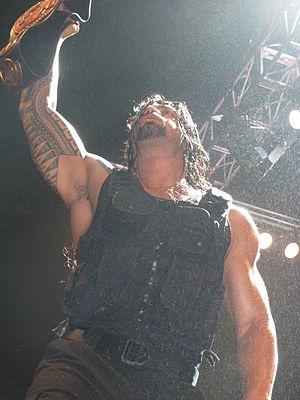
L'édition 2016 de WrestleMania est une manifestation de lutte professionnelle télédiffusée, visible en paiement à la séance, sur le WWE Network ainsi que gratuitement sur la chaîne de télévision française AB1 à 1 heure 15. L'événement, produit par la World Wrestling Entertainment, a eu lieu le 3 avril 2016 au AT&T Stadium à Arlington, dans l'État du Texas. Il s'agit de la trente-deuxième édition de WrestleMania, qui fait partie avec le Royal Rumble, SummerSlam et Survivor Series du « The Big Four » à savoir « les Quatre Grands ». Il s'agit de la plus grande représentation annuelle de divertissement-sportif. Le show sera le troisième pay-per-view de la WWE en 2016. Ce sera la troisième WrestleMania qui se tiendra dans l'état du Texas, après WrestleMania X-Seven et WrestleMania XXV, et le premier à avoir lieu dans la région métropolitaine Dallas–Fort Worth Metroplex.